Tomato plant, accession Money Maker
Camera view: horizontal (90 deg, fisheye); turntable rotation: 120 degrees
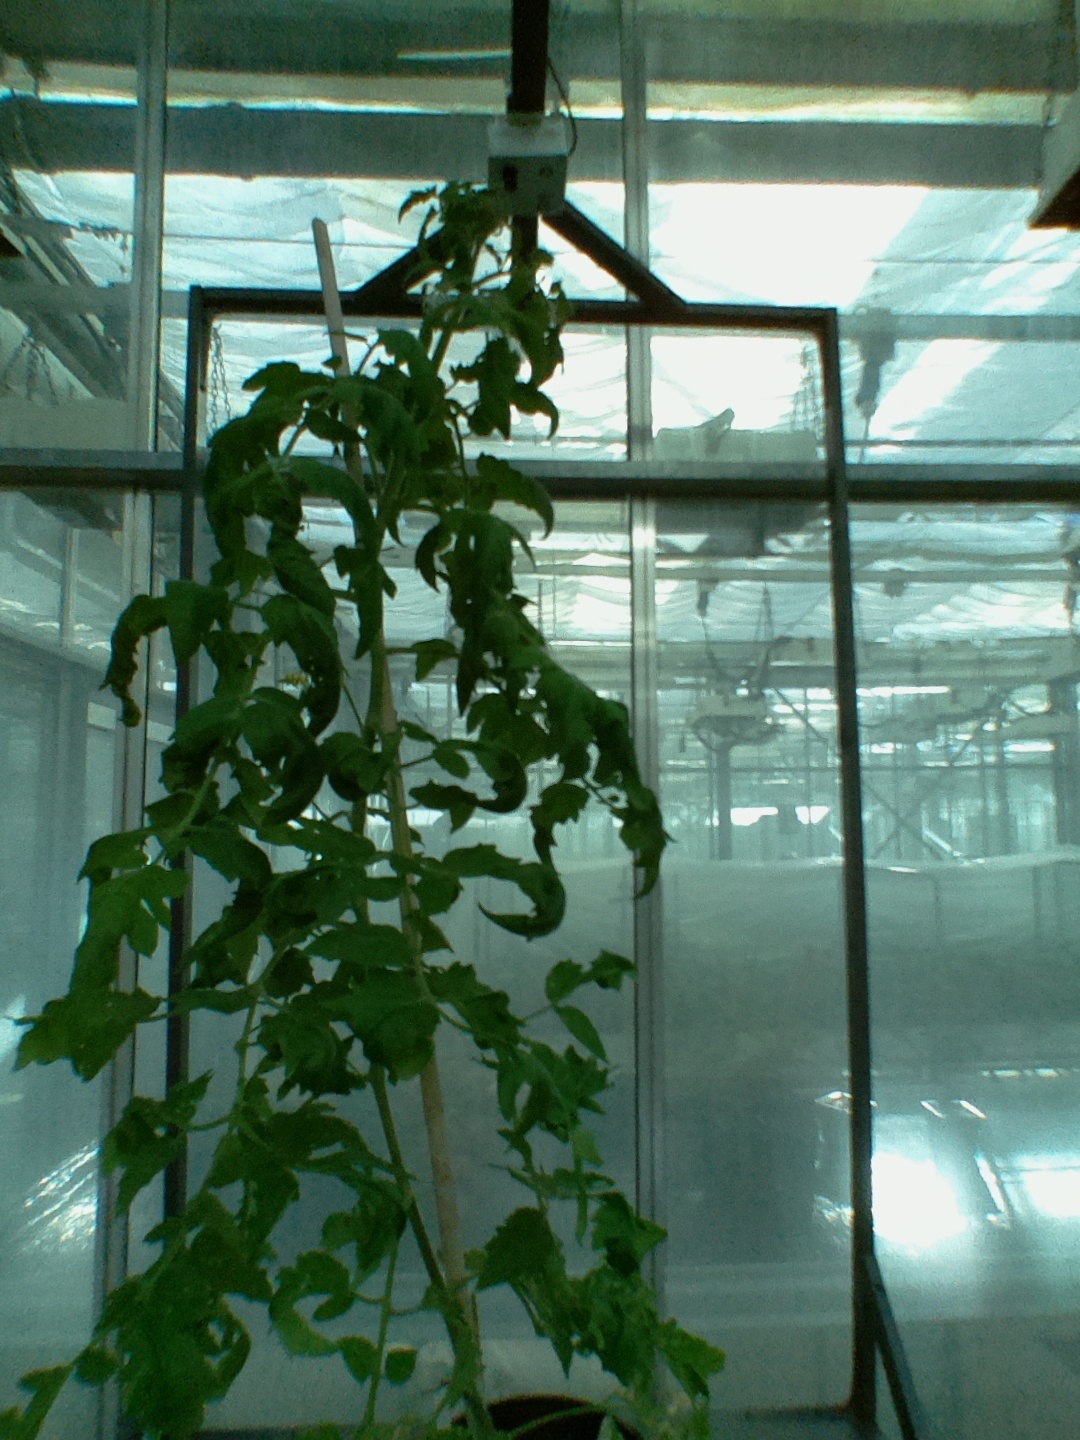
BBCH growth stage 66: Full flowering, 60%-70% of flowers open, more petals falling